Anthony Franciosa

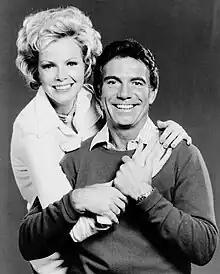
With Laraine Stephens in a publicity photo for the TV series "Matt Helm" in 1975

He had his own series with "Matt Helm" (1975), a television version of the spy-spoof theatrical films that starred Dean Martin, but it only lasted 14 episodes. He was in "Curse of the Black Widow" (1977), three part ABC mini series "Aspen" (1977), "Wheels" (1978), "Firepower" (1979), "The World Is Full of Married Men" (1979), "The Cricket" (1980), "Death Wish II" (1982), "Tenebrae" (1982), and "Julie Darling" (1983).